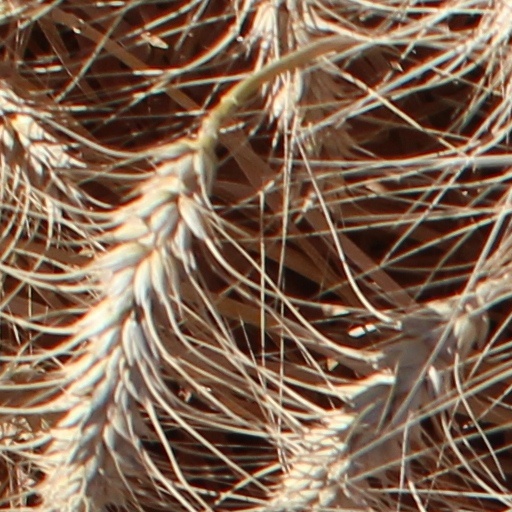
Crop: wheat